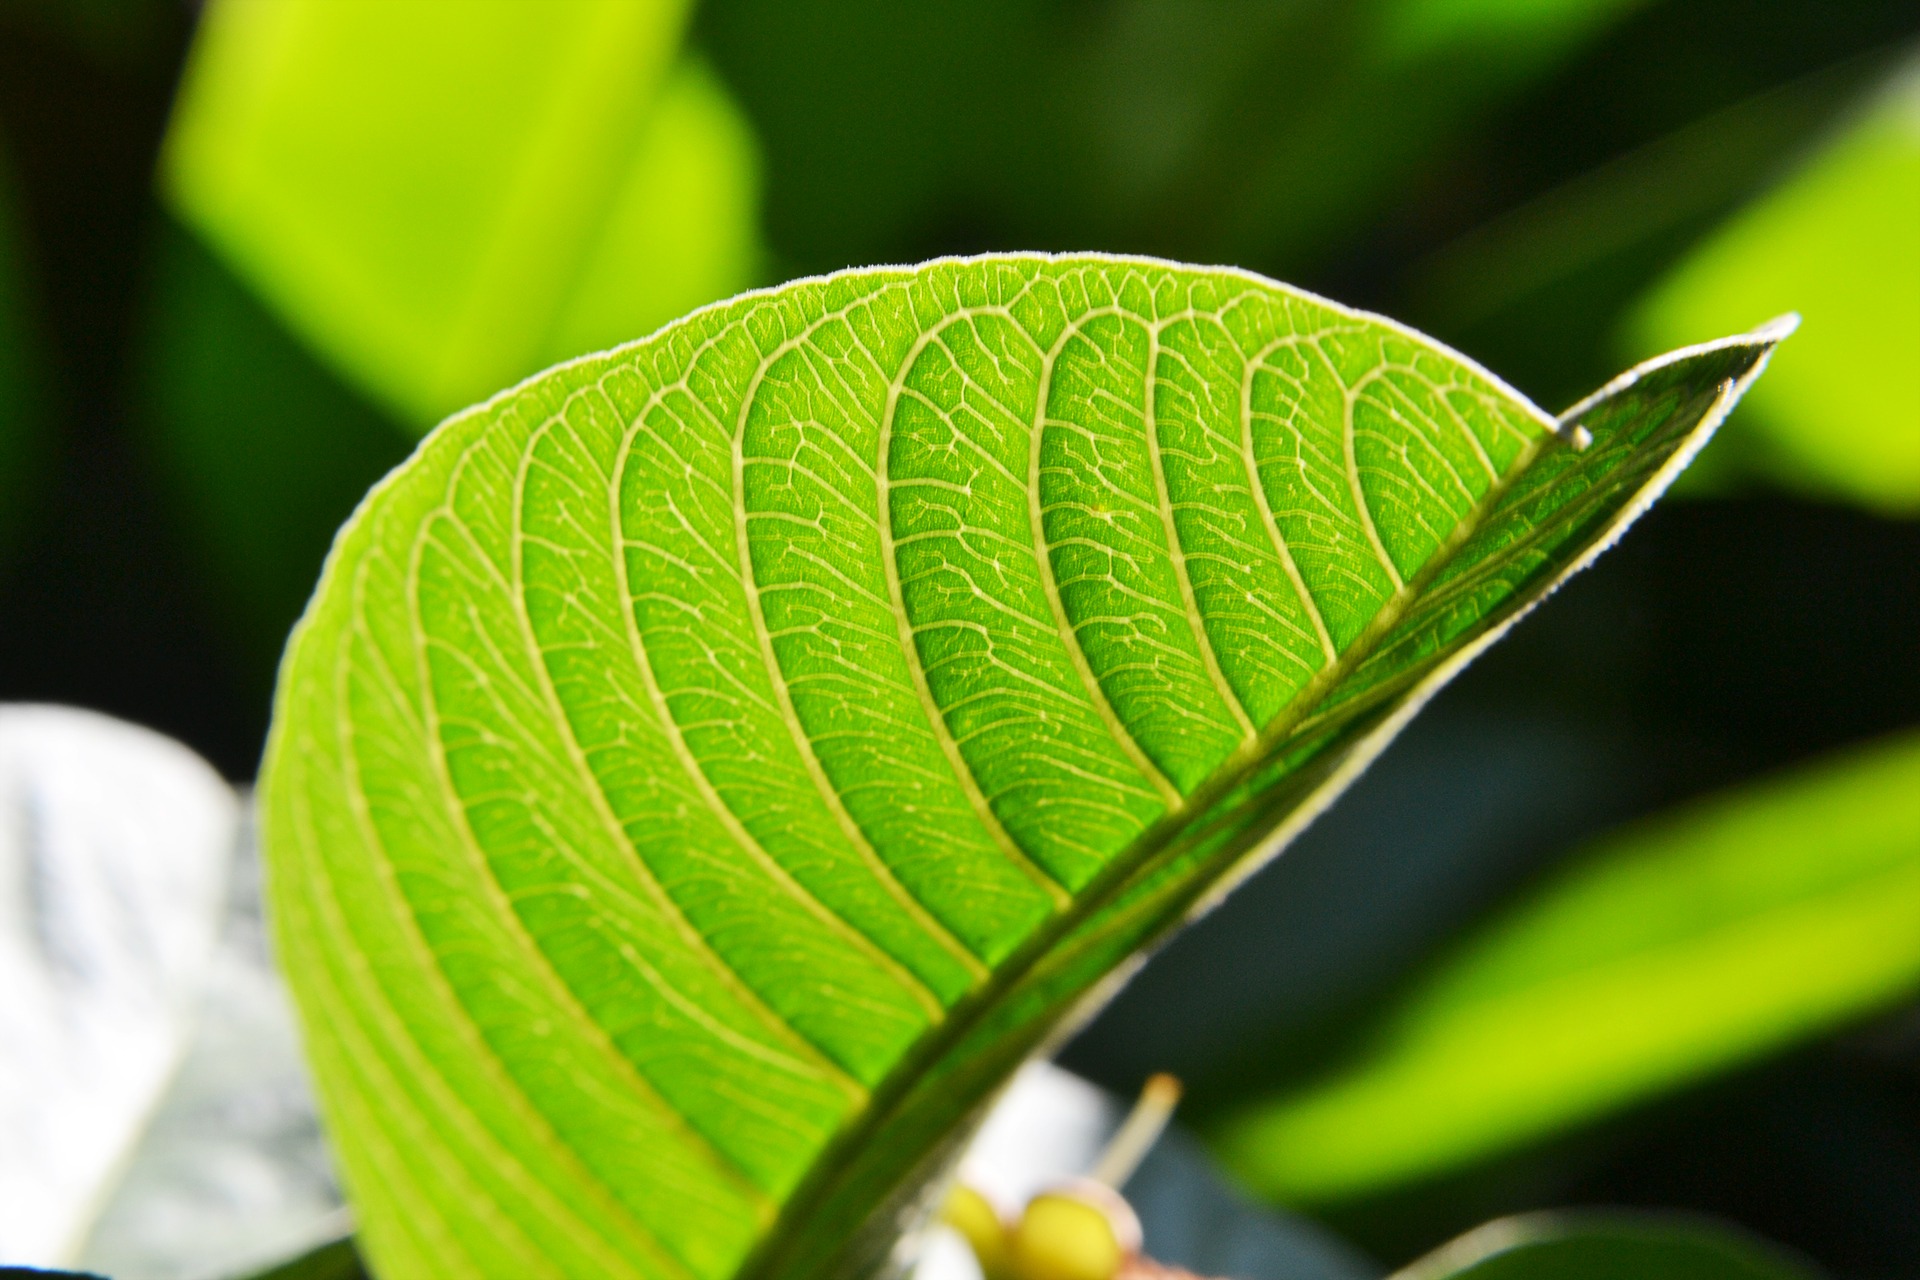
tree, nature, branch, plant, fruit, sunlight, leaf, flower, food, green, relax, produce, fresh, botany, flora, yellow flower, close up, free photos, shrub, new, bud, pure, sri lanka, nectar, ceylon, greenish, macro photography, flowering plant, plant stem, land plant, guava leaf, mawanella